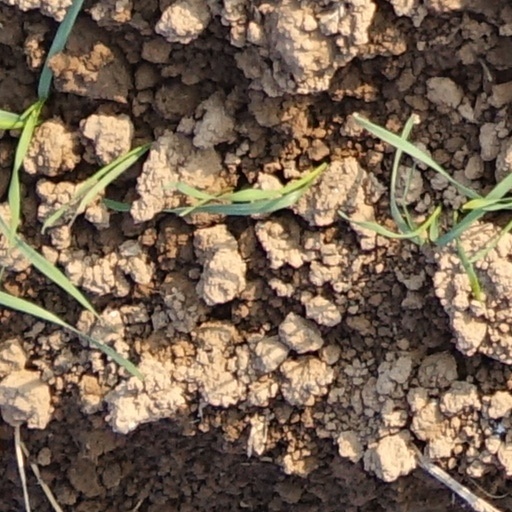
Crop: wheat